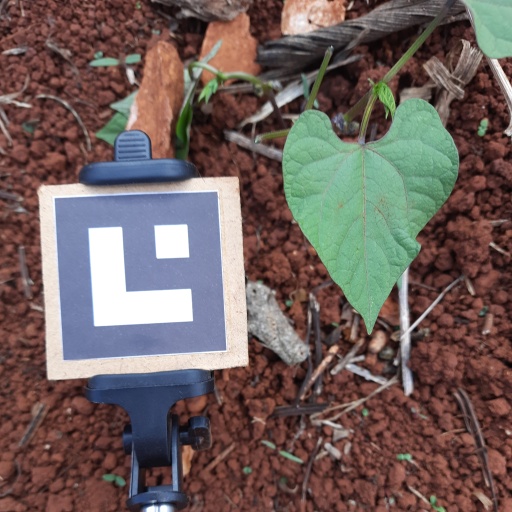
Observations: wavy surface, no eating holes, under shade